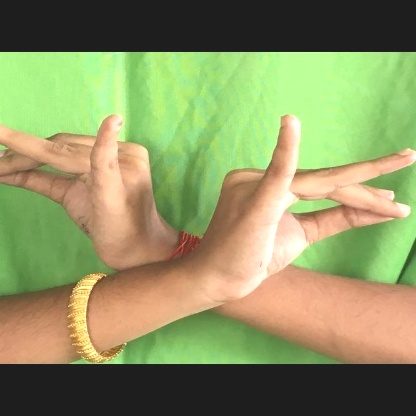
Mudra: Katakavardhana